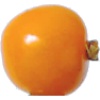
Label: Physalis 1